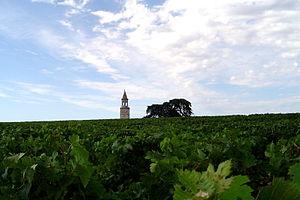
Le haut-médoc, ou appellation haut-médoc contrôlée, est un vin rouge français d'appellation d'origine contrôlée produit sur la moitié sud du vignoble du Médoc, une des subdivisions du vignoble de Bordeaux.